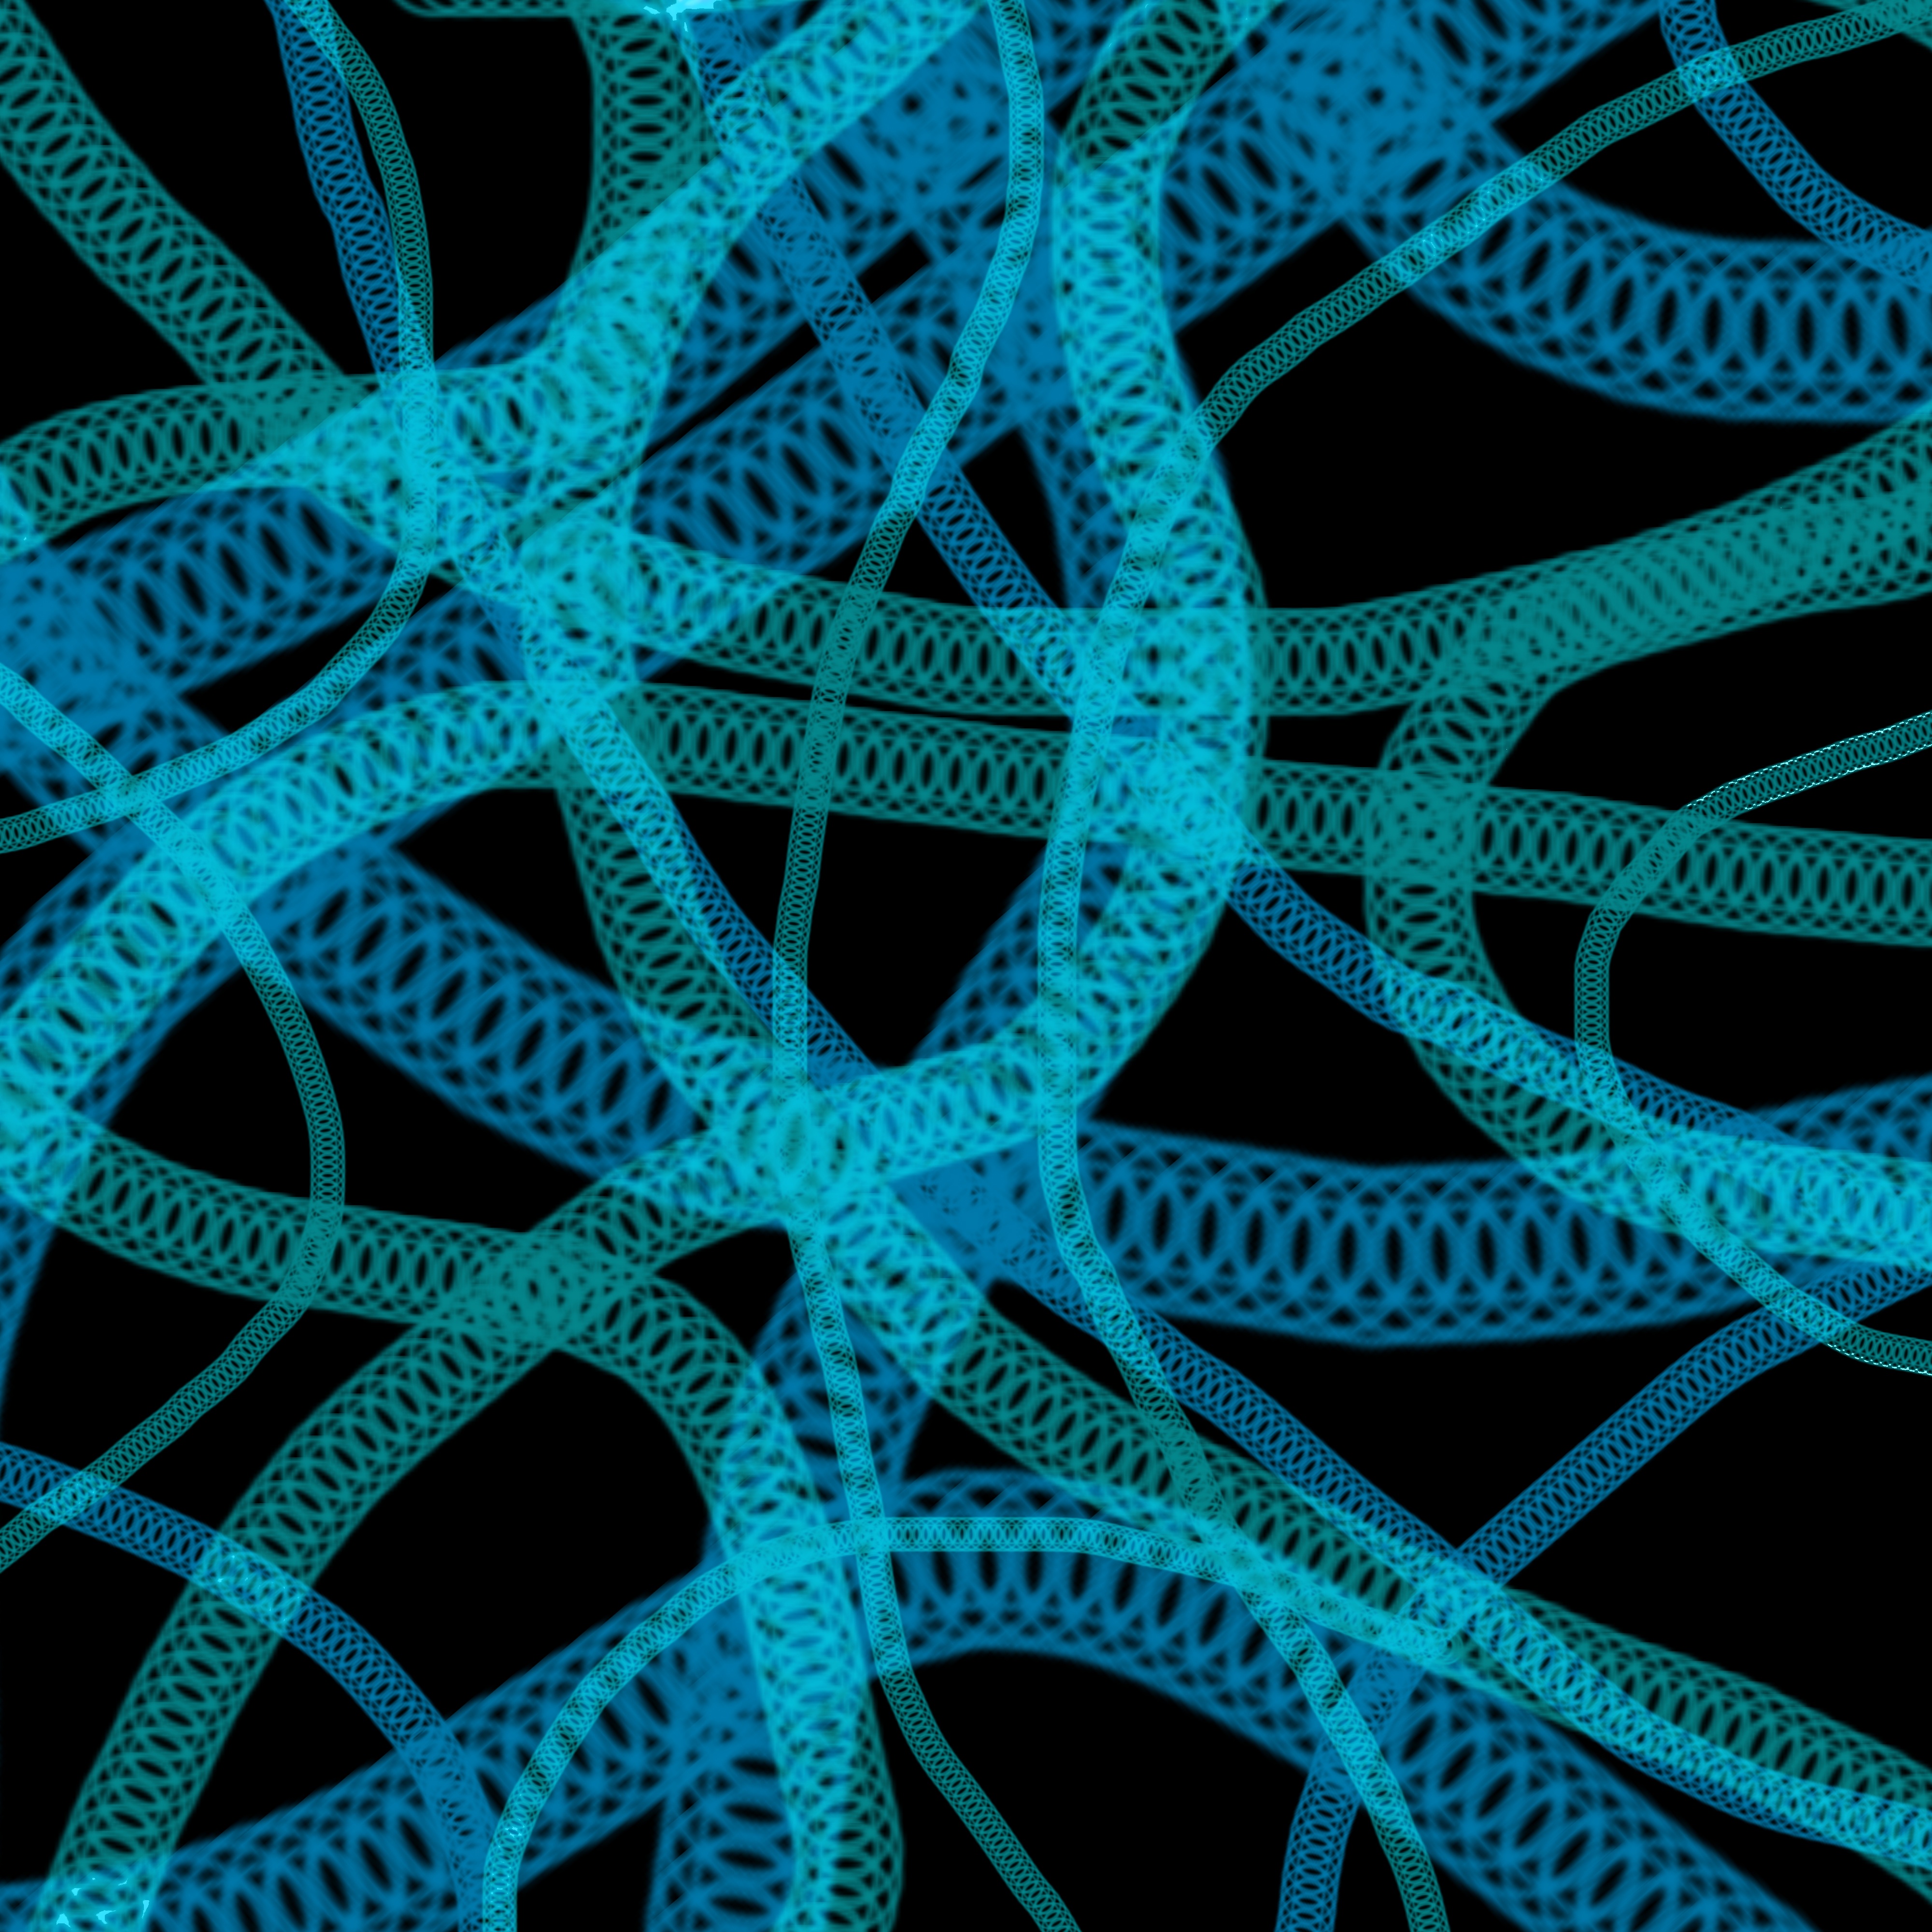
abstract, spiral, pattern, line, biology, coral, invertebrate, background, design, net, stripes, symmetry, dna, organism, undersea world, outdoor structure, marine biology, marine invertebrates, fractal art